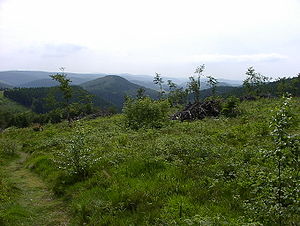
Rothaargebirge
Udsigt fra Kahler Asten, en af de højeste toppe i bjergkæden
Rothaargebirge er er en lav bjergkæde i de tyske delstater Nordrhein-Westfalen og Hessen.